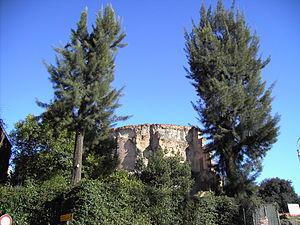
L'Oppius est une élévation d'une des sept collines de Rome, l'Esquilin.
Les thermes de Trajan sont des bains publics de Rome situés sur la partie méridionale de la colline de l'Oppius, au nord-est des thermes de Titus, recouvrant les fondations et vestiges de la Domus Aurea de Néron. Ils sont situés à la périphérie des quartiers les plus développés, mais à l'intérieur de l'enceinte délimitée par la muraille Servienne.